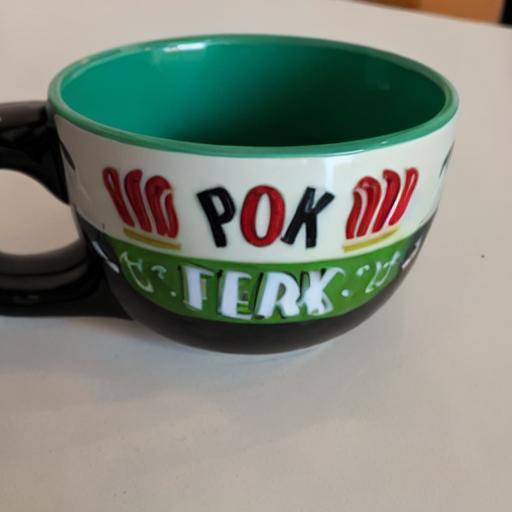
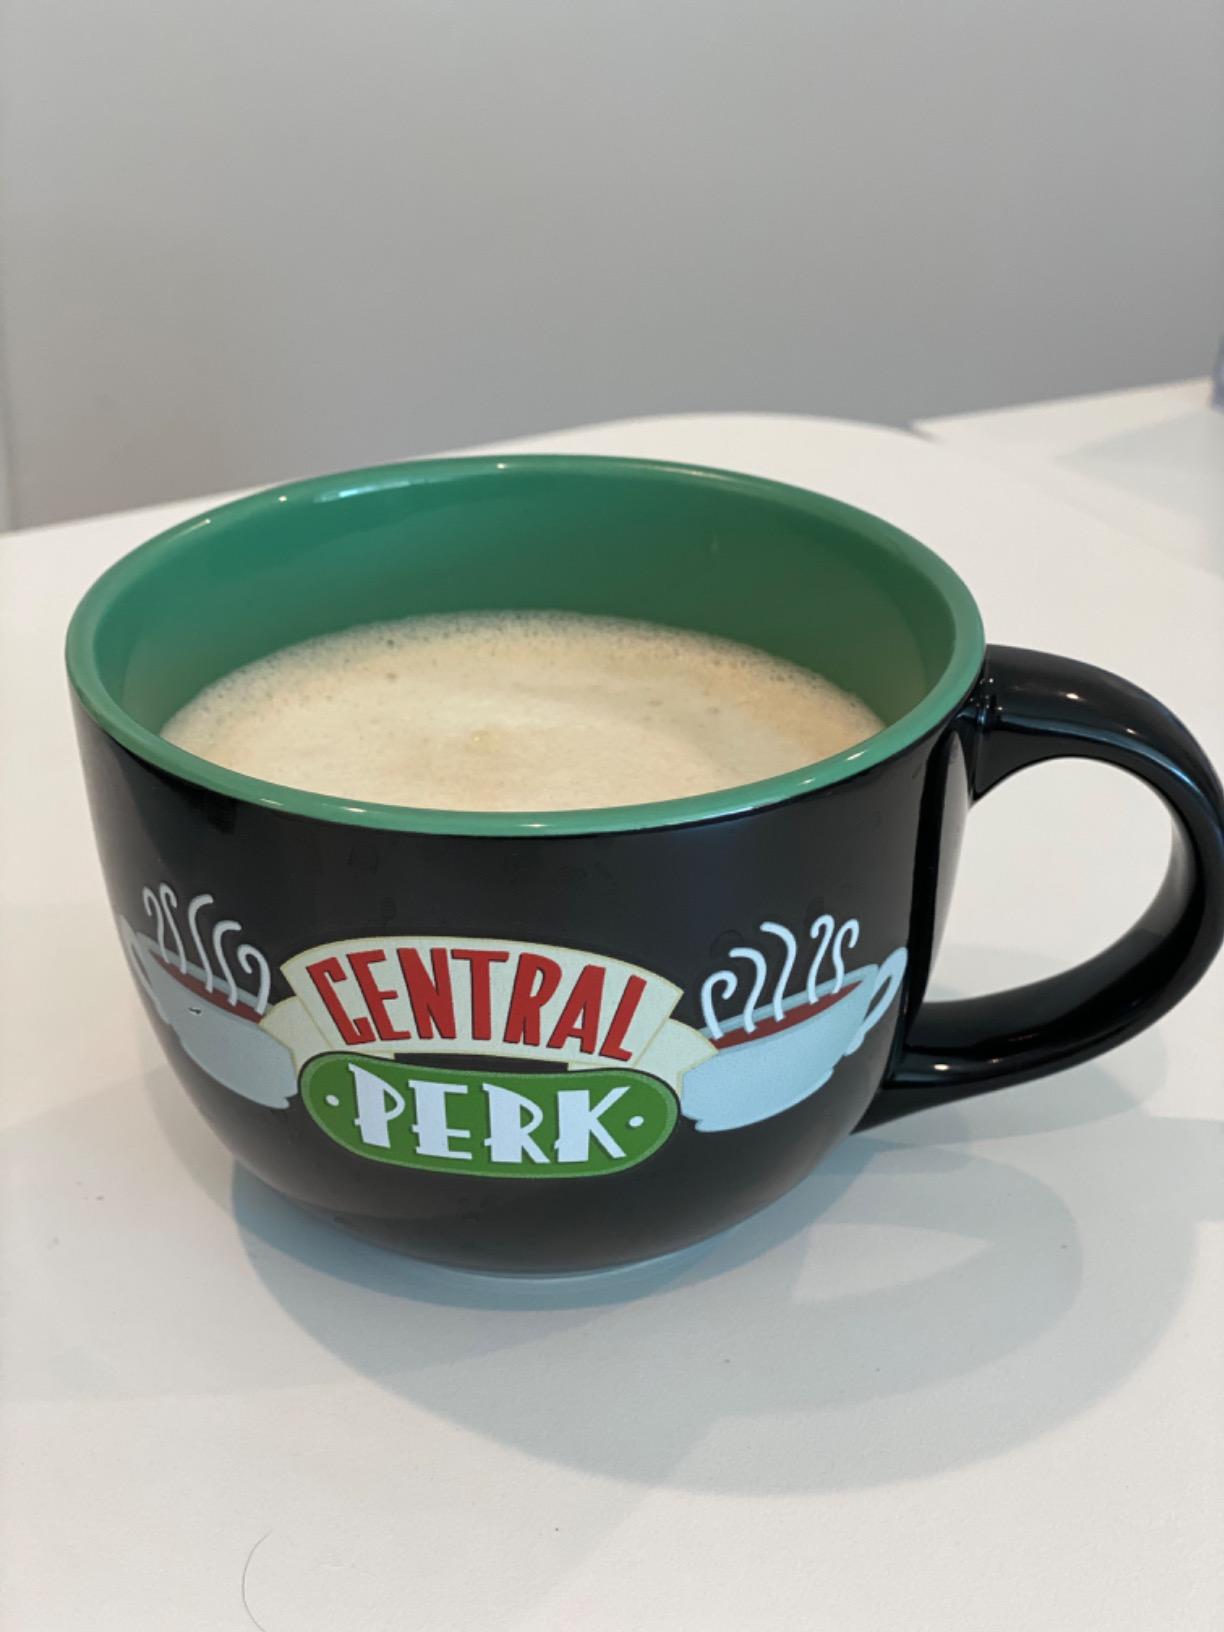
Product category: items_mug
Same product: no